London and Greenwich Railway

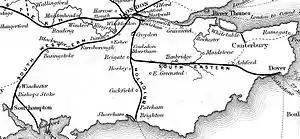
Railways in the South East of England in 1840

By 1843 annual passenger numbers had risen to more than 1.5 million, with an average fare per head of 6½d. In 1844 numbers had risen to more than two million although the average fare had dropped to 5s 2d. Greenwich trains ran every 15 minutes, Croydon trains hourly. The company was never financially successful, however, owing to the need to repay the very high capital expenditure in building the line.